Fernando Cordero (footballer)

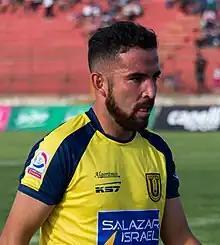
Cordero with Universidad de Concepción in 2019

Fernando Patricio Cordero Fonseca (born 26 August 1987) is a Chilean footballer who plays as a left-back for Chilean Segunda División side Deportes Linares.